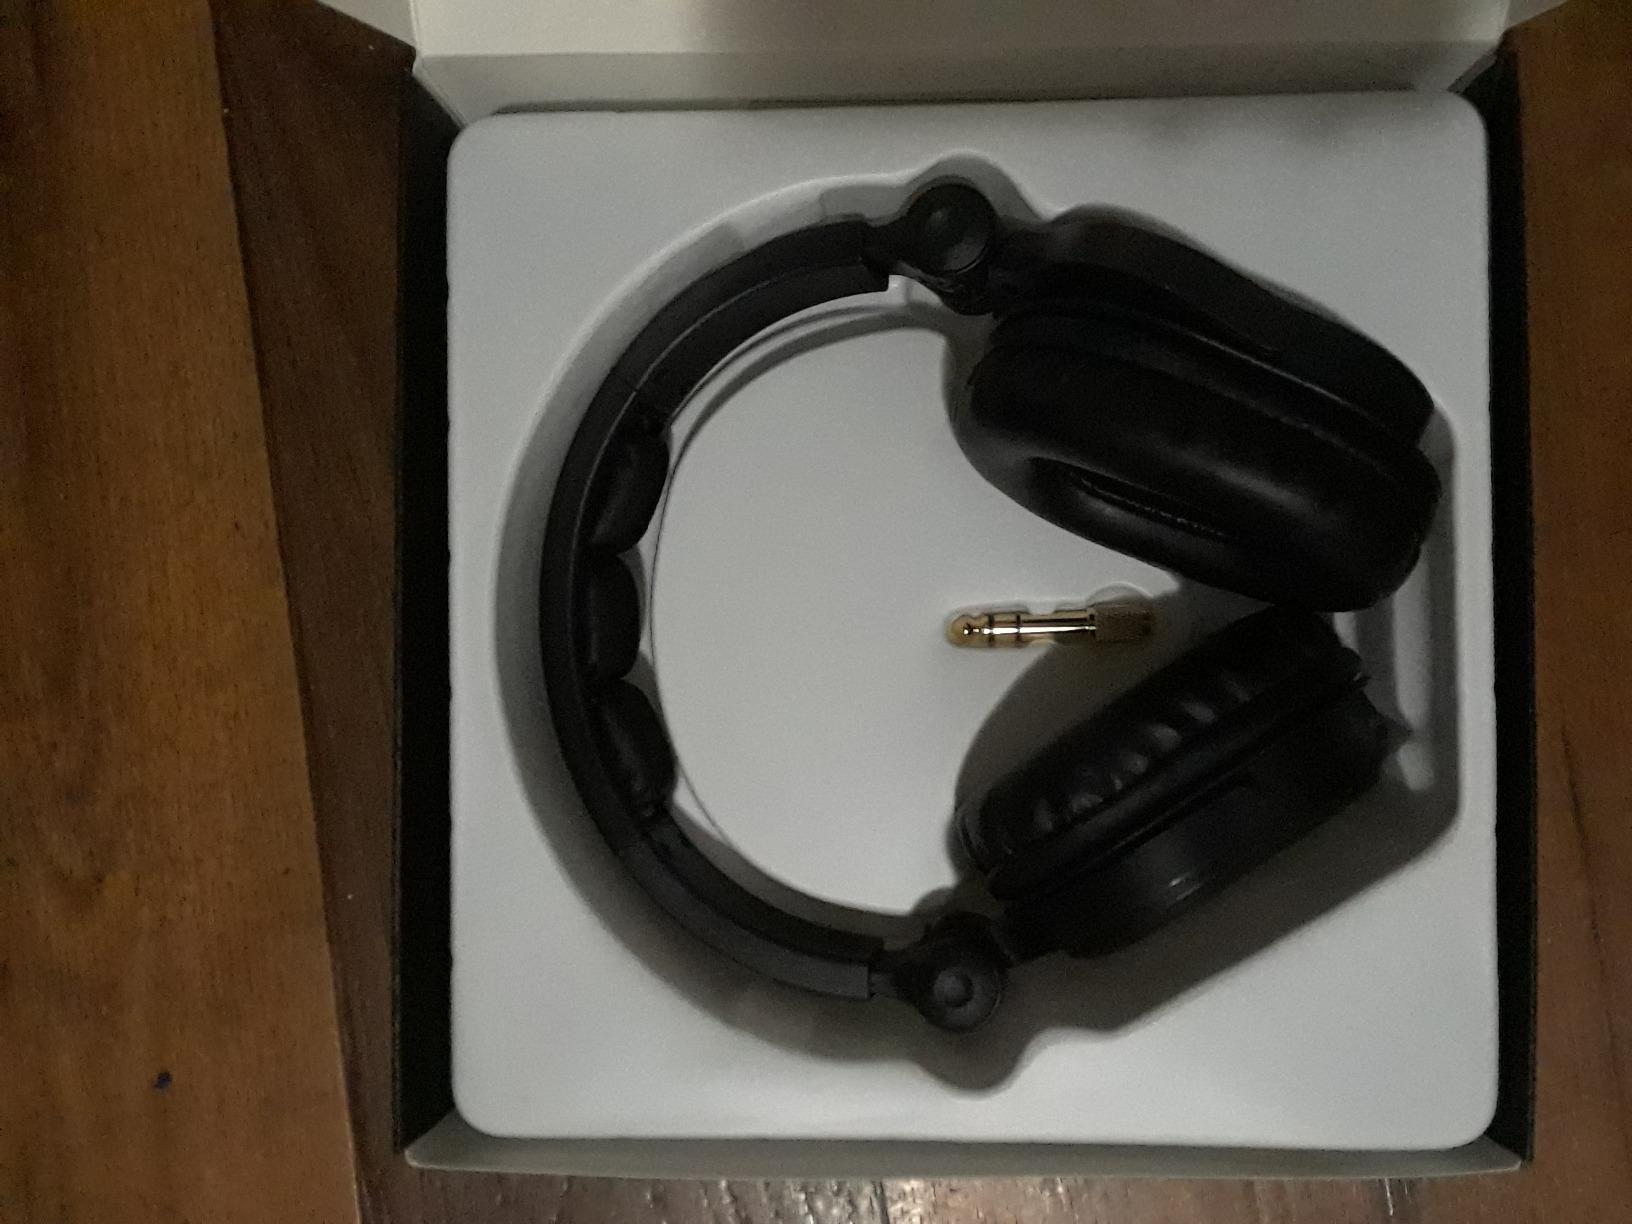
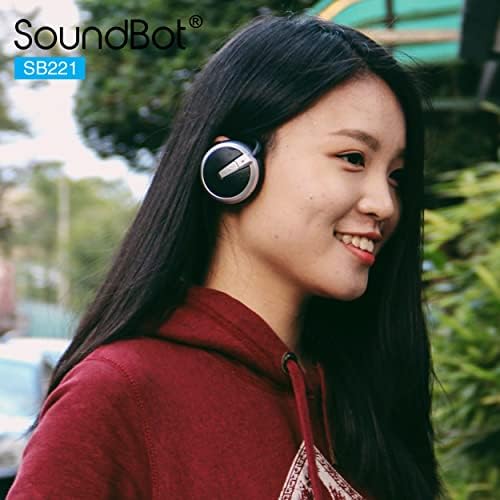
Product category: headphones
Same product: no